Cheshire Artillery Volunteers

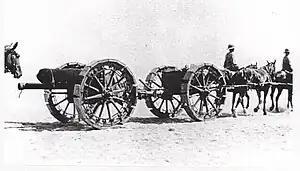
18-pounder with sand wheels.

Although the War Office was unable to provide more divisions for the EEF, it could send guns: 53rd (W) Division's batteries were temporarily brought up to a strength of eight rather than six guns, until further troops arrived. The reorganised EEF renewed its offensive (the Third Battle of Gaza) on 27 October. XX Corps, including 53rd (W) Divisional artillery, moved into position during the night of 30/31 October to capture Beersheba, and the bombardment began at 05.55. After a pause at 07.00 to let the dust settle and determine the effect, the guns reopened. Infantry parties advanced to within of the barrage to finish cutting the barbed wire. They then rushed Point 1069 and the 18-pounder batteries began to move up to more advanced positions. Beersheba had fallen to the Desert Column and XX Corps could bivouack on the objective. On 3 November 53rd (W) Division was ordered to advance to the Tel es Sheria road. The left column consisted of 159th (Cheshire) Brigade and CCLXV Bde under Lt-Col James Walker. It was a difficult march over broken country in hot weather and there were several sharp actions with enemy detachments, though most casualties came from enemy shellfire. Over following days 53rd (W) Division kept up pressure on the enemy in the hills so that the EEF could roll up the main trench lines (the Battle of Hareira and Sheria). Then on 6 November the division assaulted the Khuweilfe position supported by an intense bombardment by all its own guns and a heavy battery. During the night CCLXV Bde (less one battery) had been brought round from the left of the division to the right to reinforce the artillery support for 158th Bde, which was all put under the command of Lt-Col Walker. The night move was extremely difficult, the rough country forcing each gun had to be double-teamed with horses and manhandled as well. There was no time to reconnoitre battery positions or register the guns: the guns were simply dragged up the hill and lined up alongside batteries that had already registered. After confused fighting the position was held, with the support of the divisional artillery breaking up Turkish counter-attacks. After the battle the gunners were allowed up Khuweife to see what they had achieved.